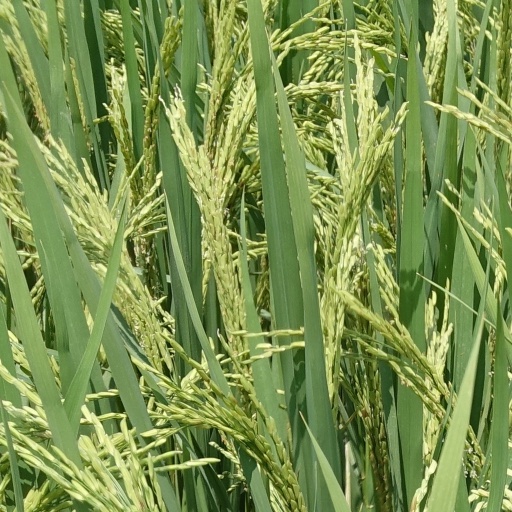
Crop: rice